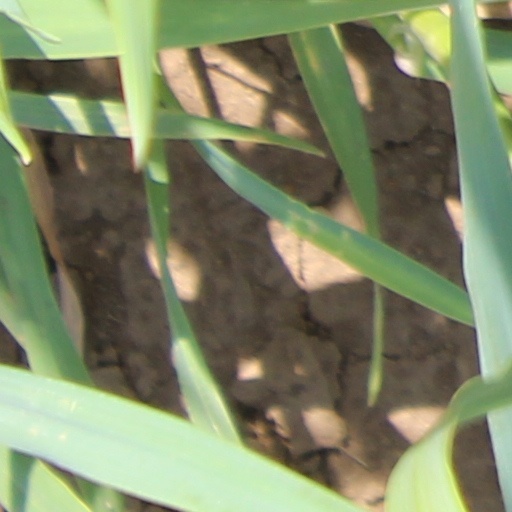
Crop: wheat